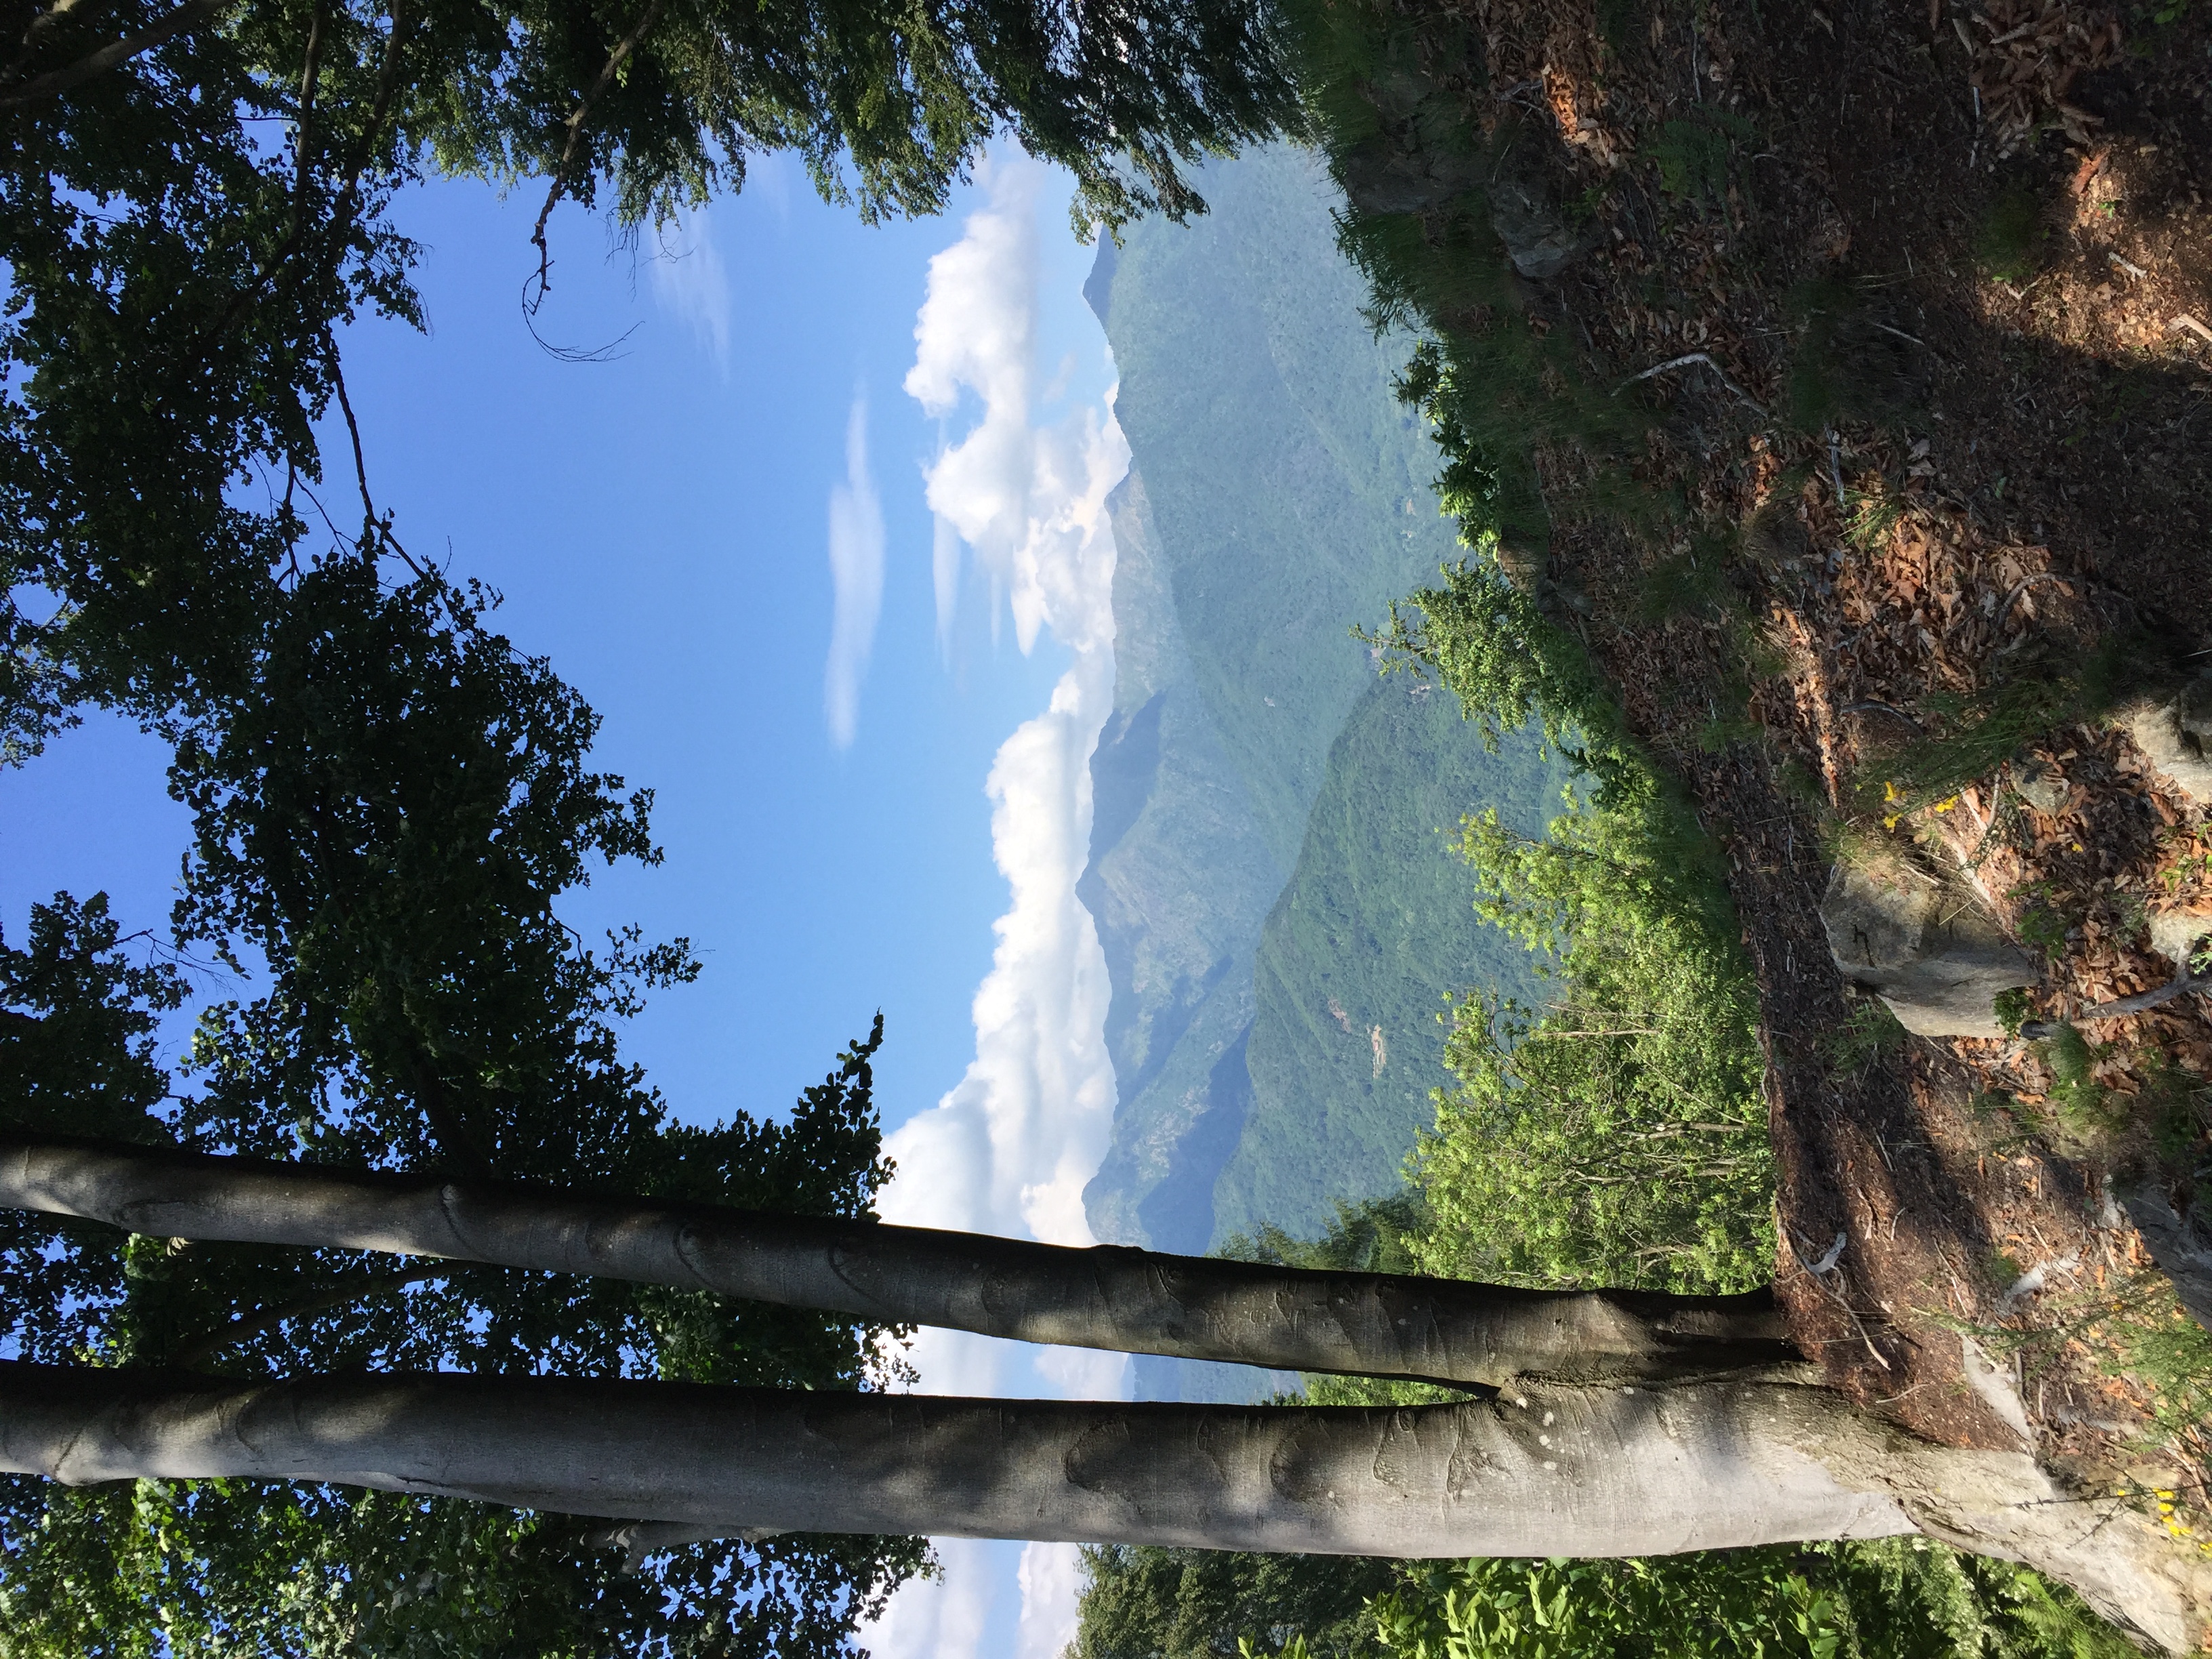
natur, maunt, sky, cloud, water resources, daytime, water, plant, ecoregion, nature, leaf, azure, natural landscape, mountain, wood, branch, highland, trunk, sunlight, tree, watercourse, biome, terrain, forest, Tints and shades, landscape, formation, mountain range, cumulus, hill, hill station, massif, valley, temperate broadleaf and mixed forest, grass, wilderness, jungle, ridge, water feature, reflection, conifer, nature reserve, old growth forest, tropical and subtropical coniferous forests, adventure, rock, escarpment, valdivian temperate rain forest, spruce fir forest, summit, shadow, rainforest, road, woodland, pine family, cliff, sound, pine, temperate coniferous forest, fir, alps